Network monarchy

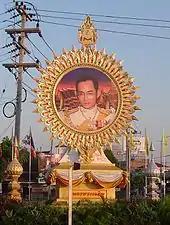
City decoration in observance of King Bhumibol's birthday in Phitsanulok, Thailand

The network monarchy is a conceptual framework developed by some academics of Thai politics to describe a political network involved in active interventions in the political process by the monarch and his proxies under the country's constitutional monarchy system. The monarch works with and through other political agencies, such as the elected parliament, and the consensus among the Thai elite is essential. The ideology is generally situated within right-wing politics, but may take on liberal features.